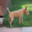
Label: dog